Rosenborg Barracks

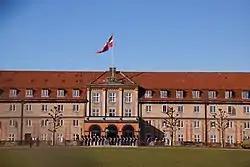

Rosenborg Barracks (Danish: "Livgardens Kaserne ved Rosenborg"), one of two barracks of the Royal Danish Life Guard, is located next to Rosenborg Castle in Copenhagen, Denmark. Its address is Gothersgade but it has a long facade along Øster Voldgade.